Arcola, The Battle for Italy 1796

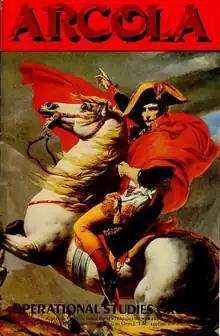
Cover art of original OSG edition, 1979

Arcola, The Battle for Italy 1796 is a board wargame published by Operational Studies Group (OSG) in 1979 and republished by Avalon Hill in 1983 that is a simulation of the Battle of Arcola between French and Austrian forces in 1796. The game was designed to tempt players to purchase OSG's previously published and larger wargame "Napoleon in Italy".